Clotilde Hesme

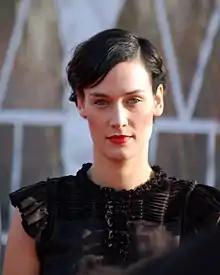
Hesme at the 2008 Cannes Film Festival

Clotilde Hesme (born 30 July 1979) is a French actress known for playing Lilie in Philippe Garrel's "Regular Lovers" and Alice in Christophe Honoré's "Love Songs". She is also known for the role of Adèle from the TV series "Les Revenants".